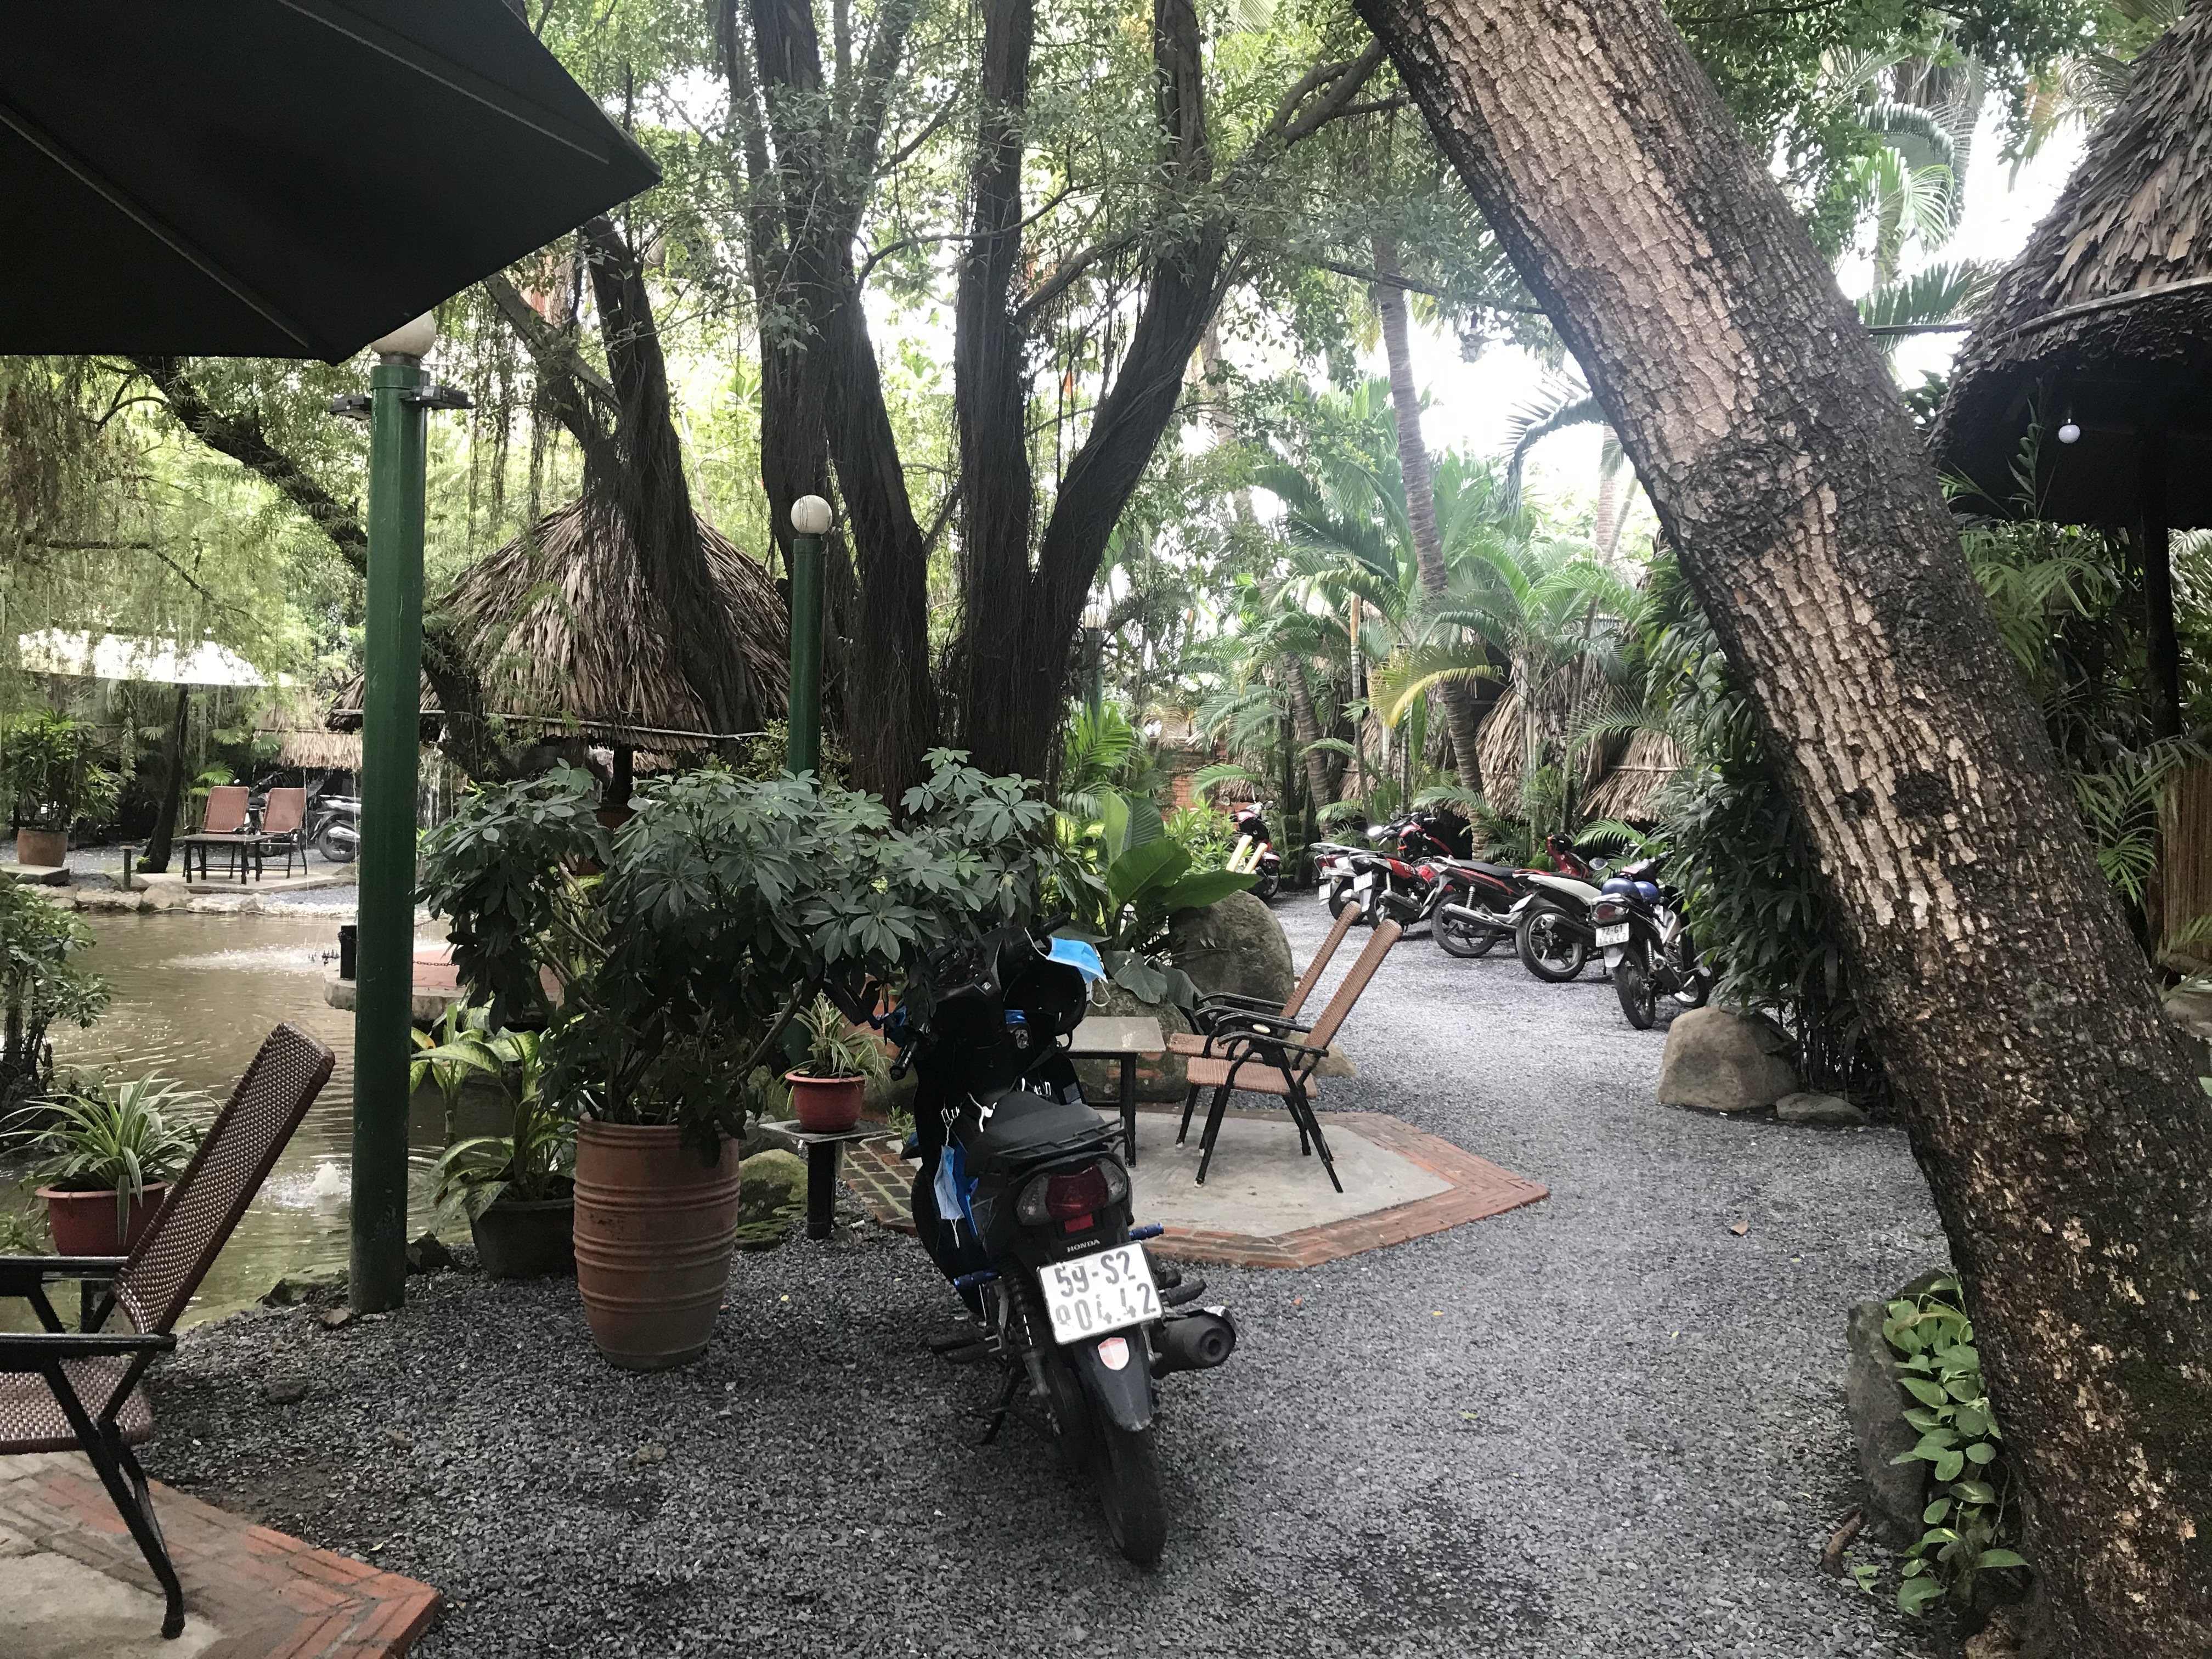
cafe, product, tree, morning, botany, plant, vehicle, architecture, real estate, leisure, garden, shade, building, recreation, house, home, tourism, jungle, backyard, landscaping, forest